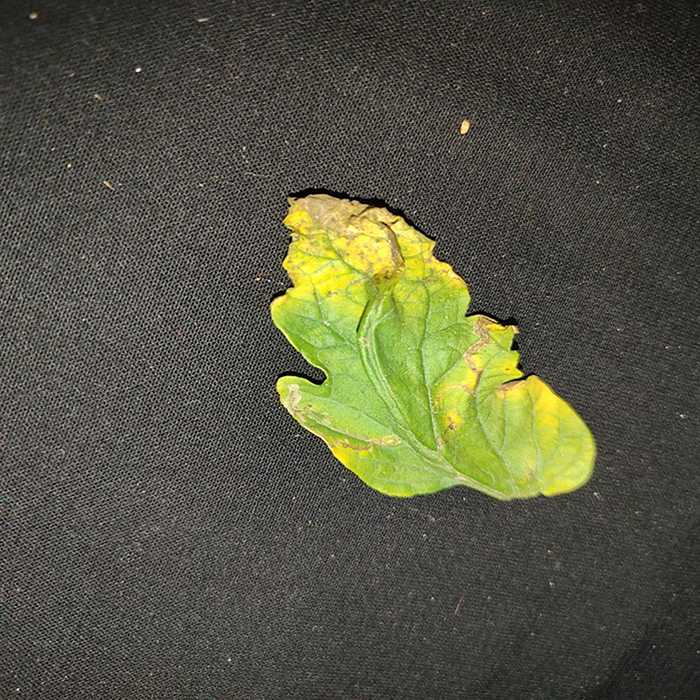
Plant: Tomato
Label: Tomato Bacterial spot